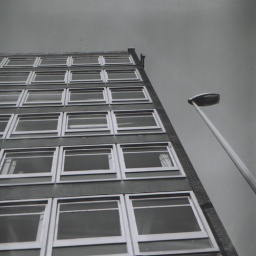
Commerce House, an office building in Chester